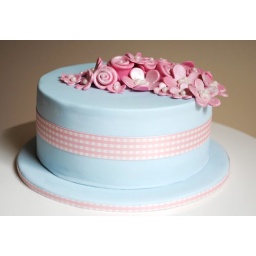
White chocolate mud cake. Lots of flowers and roses on the top and paper trim around the cake.